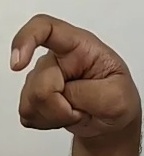
ASL sign: X